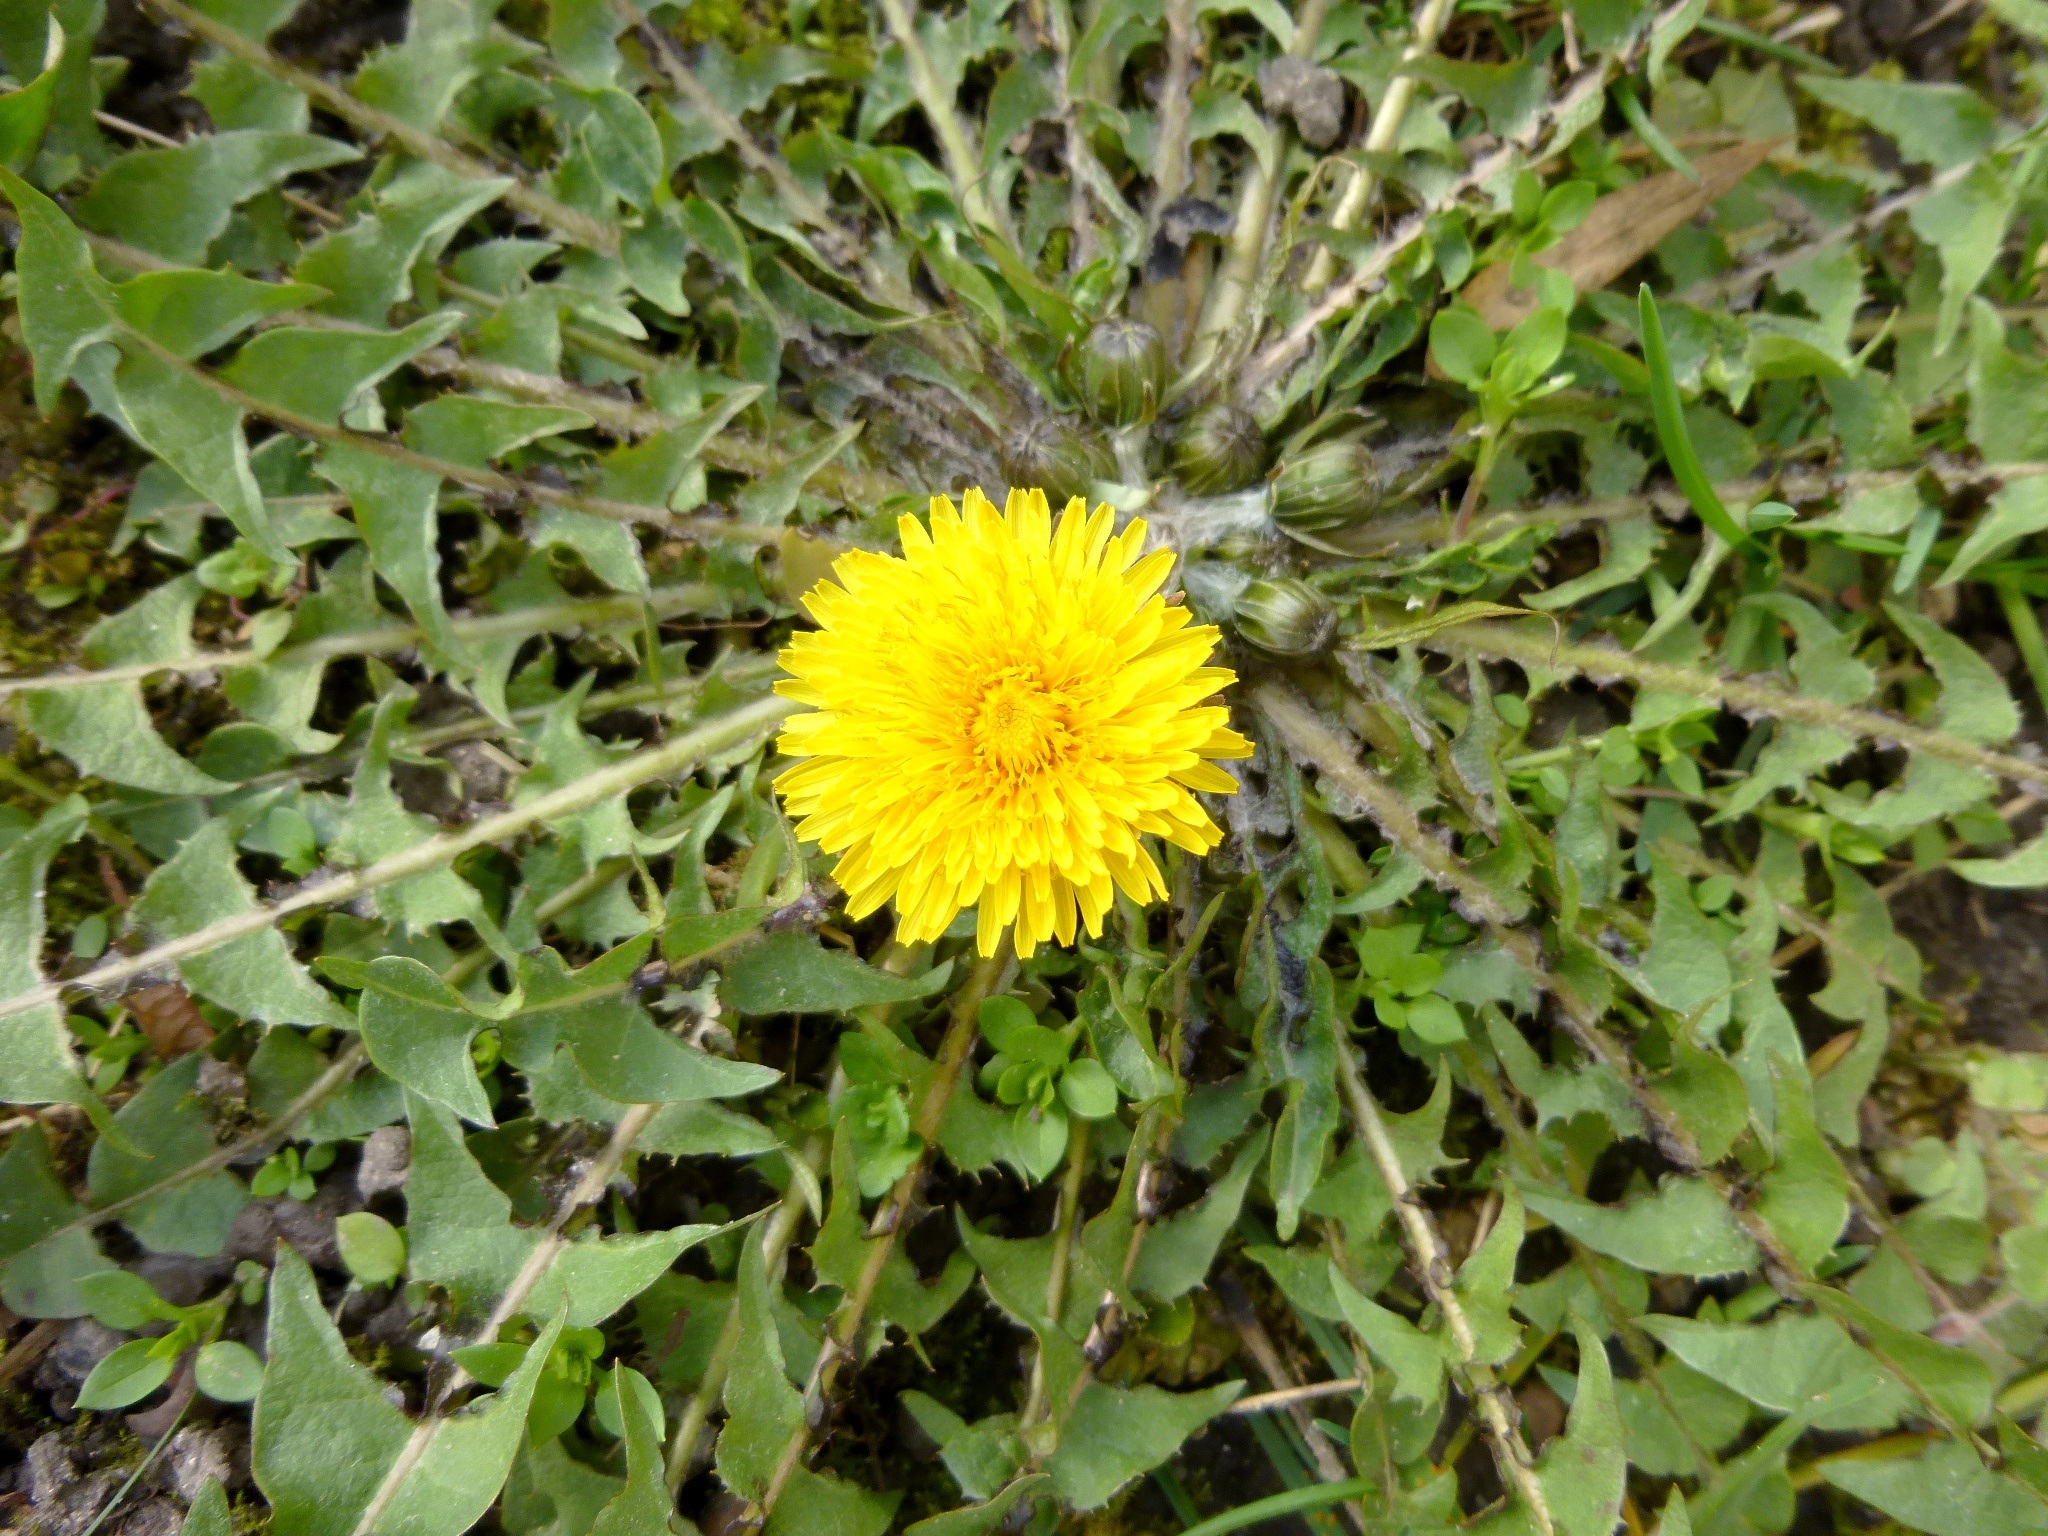
nature, plant, sunshine, dandelion, leaf, flower, daisy, spring, botany, yellow, flora, yellow flower, wildflower, weed, thistle, spring flower, flowering plant, daisy family, annual plant, land plant, flatweed